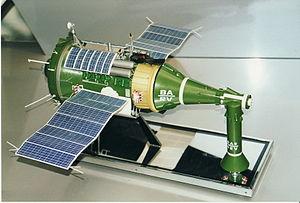
TKS est un vaisseau spatial soviétique développé à la fin des années 1960 pour assurer la relève des équipages et le ravitaillement de la station spatiale militaire Almaz. Conçu par Vladimir Tchelomeï TKS est composé de deux modules ; le module VA qui permet de transporter un équipage de trois personnes en le ramenant sur terre et le module pressurisé FGB qui permet de transporter le ravitaillement de la station pour 90 jours. Le vaisseau pèse 20 tonnes, mesure plus de 13 mètres de long et est mis en orbite par le lanceur Proton. Plusieurs exemplaires sont testés sans équipage puis ravitaillent entre 1981 et 1985 les stations Saliout 6 et 7. L'arrêt du développement de la station Almaz fin 1981 entraine celui du vaisseau TKS. La combinaison Soyouz pour la relève des équipages et du vaisseau cargo Progress prendra en charge le rôle du vaisseau TKS par la suite. La partie cargo FGB sera à la base de plusieurs modules de la station spatiale Mir et des modules russes Zarya et Nauka de la Station spatiale internationale.